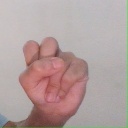
अक्षर: स